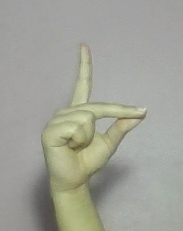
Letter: ta